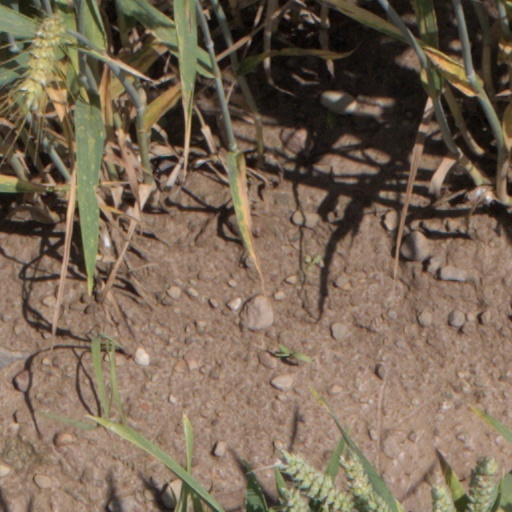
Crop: wheat